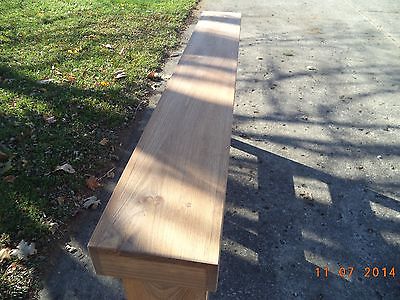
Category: table